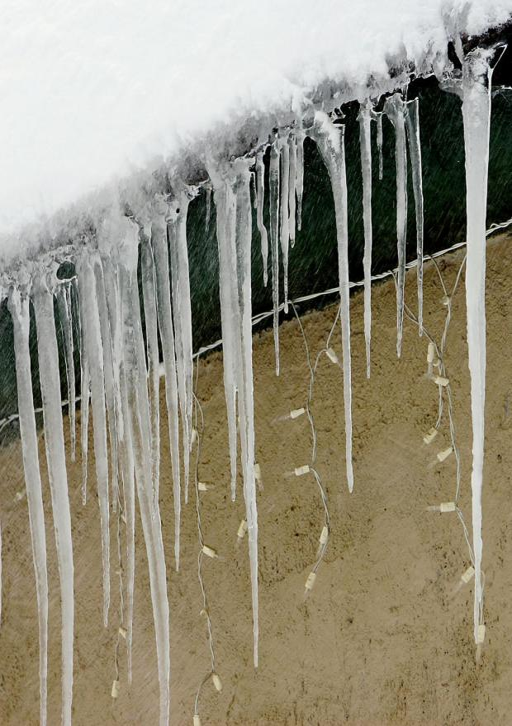
icicles hang from most of the businesses after heavy snow blanketed cutting power at times .